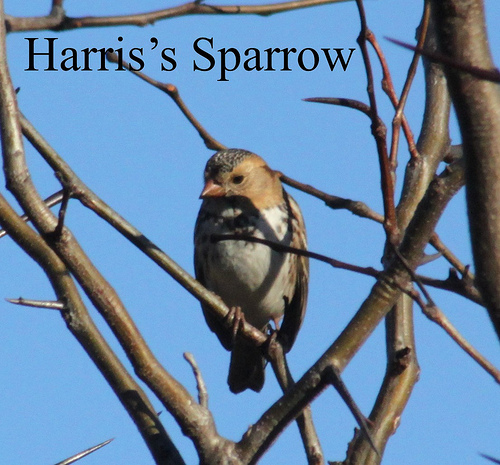
this little tree perched bird has a gray breast and belly, he has a tufted specked crown, and he has light brown eyebrows and has a pretty, pure brown, short beak, and feet to match.
this bird has a small pointed bill, grey breast and belly, and brown face, neck and nape.
this bird has a short bill, black speckled head, and a grey neck and chest with brown wings.
a bird with a light gray belly, brown pointy beak, and dark gray crown.
the birds head and wing are tan and brown, his belly is white and he has a short bill.
this bird is white with brown and has a very short beak.
this bird has wings that are brown and has an orange bill
this bird has a black and grey spotted crown, a brown face, and a grey chest.
this particular bird has a belly that is gray and browna small bird iwth a white belly and brown head.
Species: Harris Sparrow